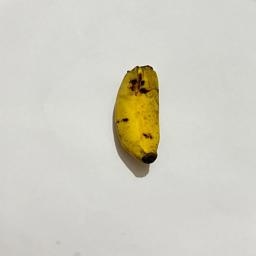
Banana variety: Sabri Kola